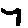
Label: 7